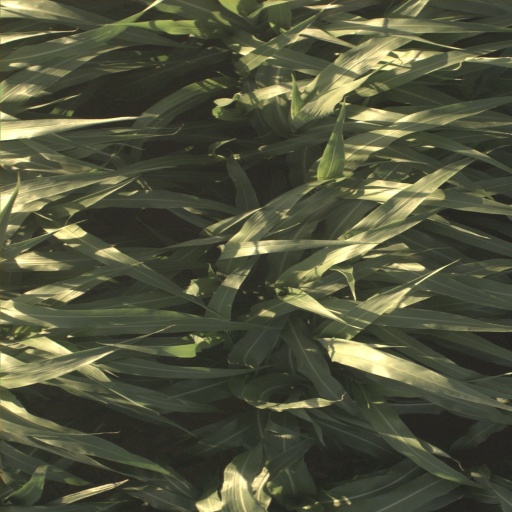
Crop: sorghum